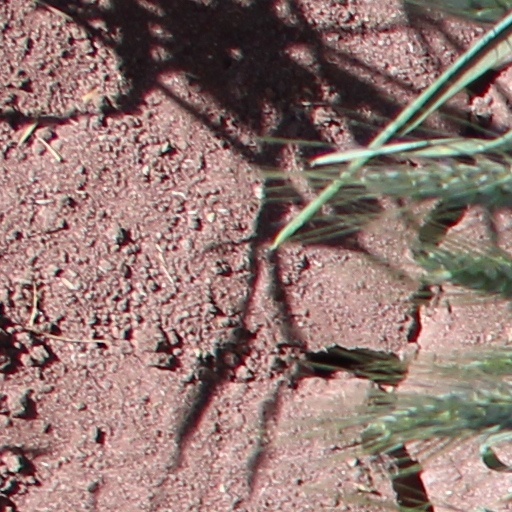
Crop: wheat